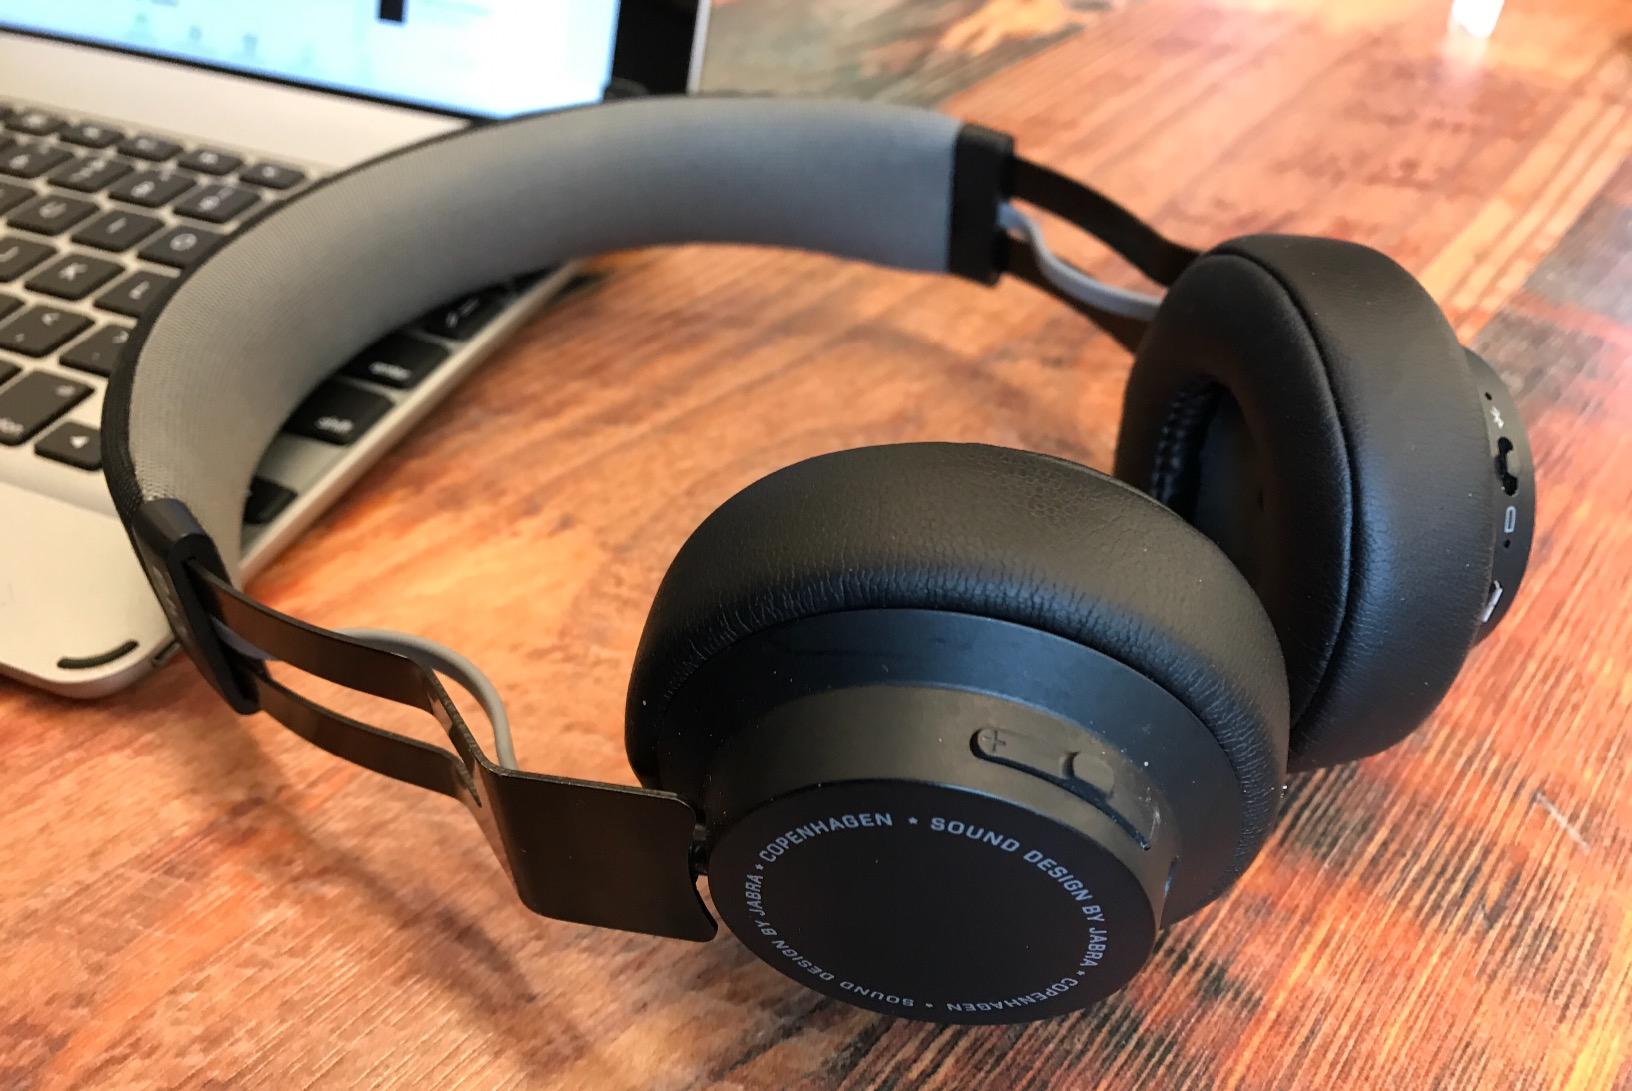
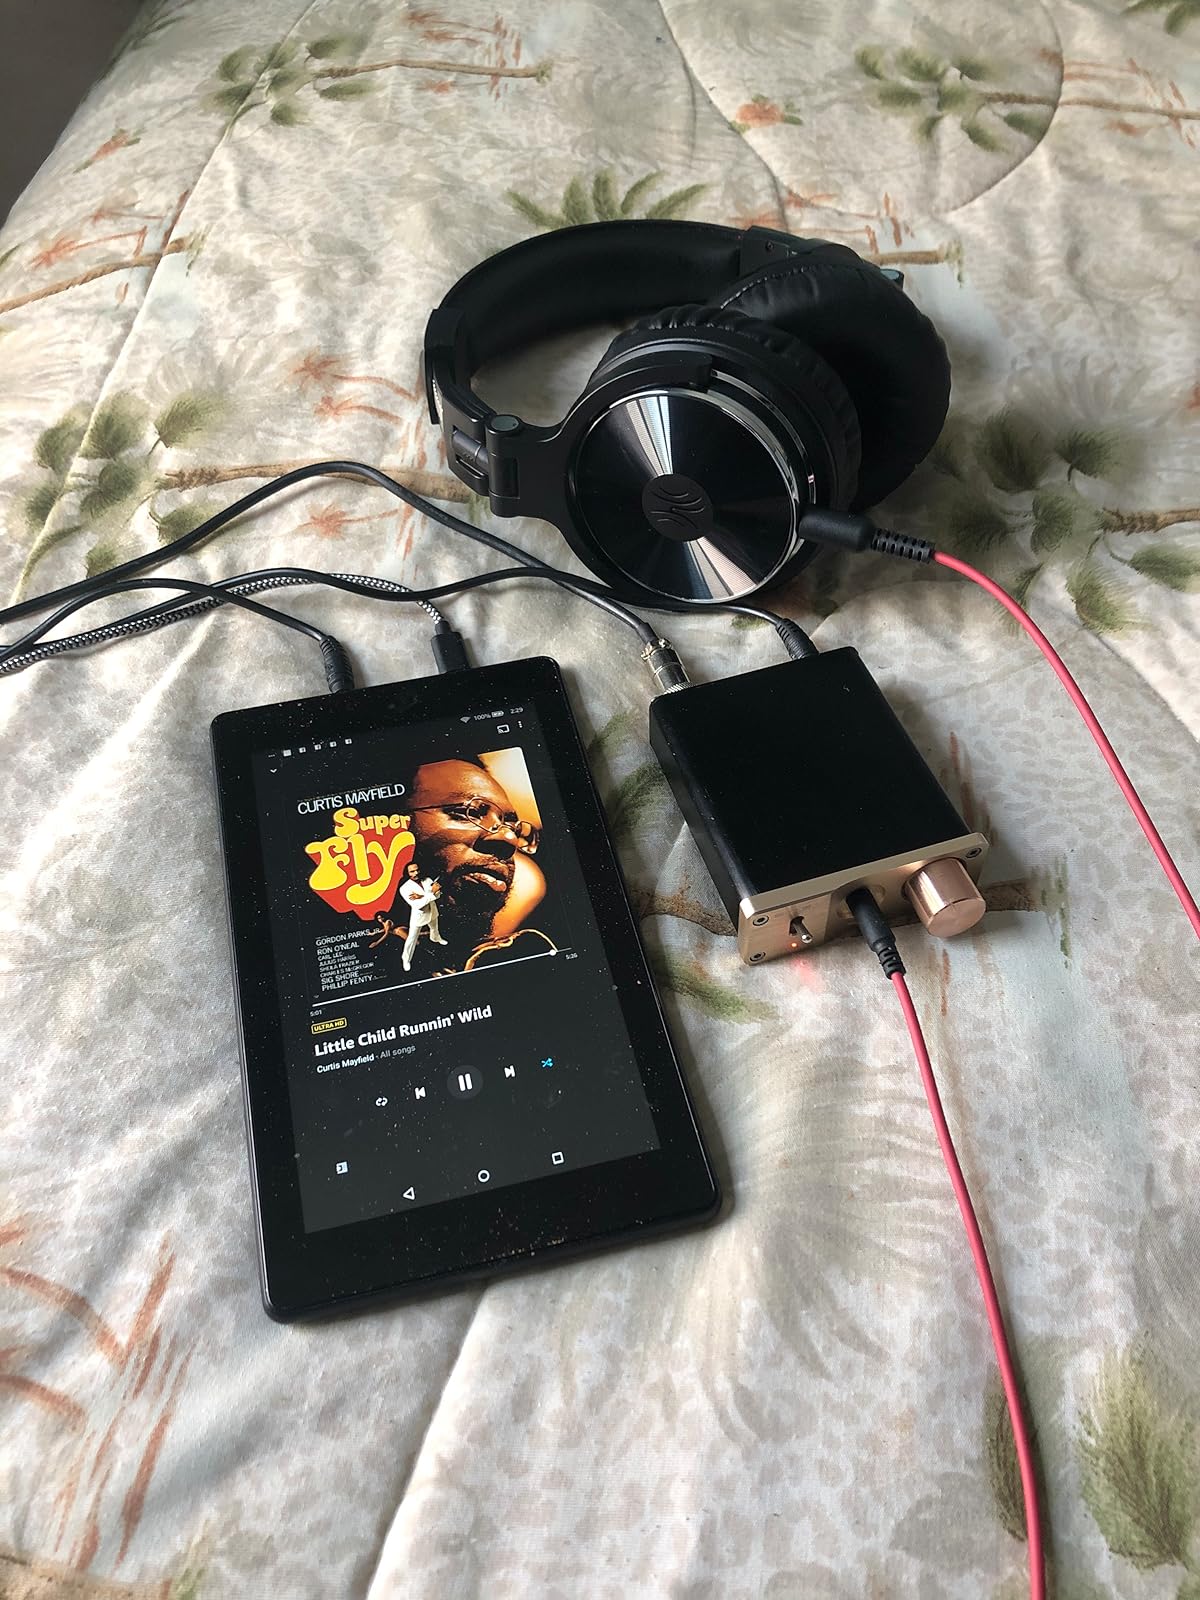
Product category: headphones
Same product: no